Murodō Station

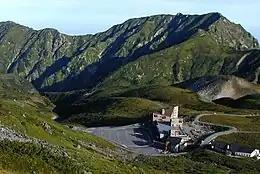
Murodo Station

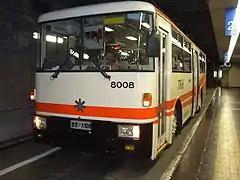
Tateyama Tunnel Trolley Bus at Murodo Station

Murodō is the main station providing access to the Japanese Alps, including Mount Tate and Mount Tsurugi.